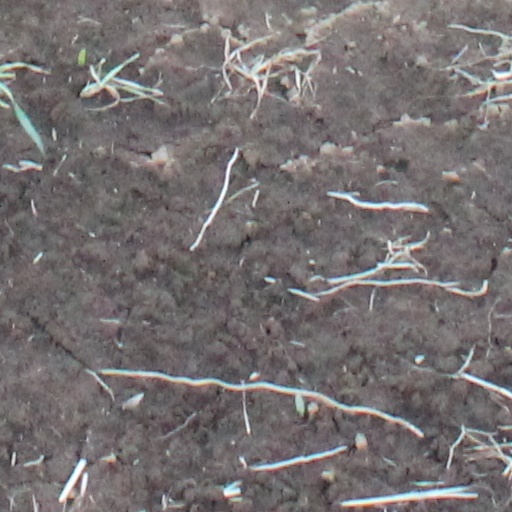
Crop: wheat